Rakhel Feygenberg

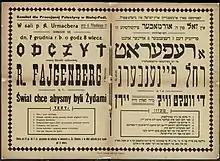
poster for a Rokhl Feygenberg lecture

Rakhel Feygenberg (1885–1972), often known by her Hebrew pen name Rakhel Imri, was a Russian-born Israeli writer, playwright, translator and journalist who wrote in both Yiddish and Hebrew. She wrote and published prolifically from the early 1900s to the 1960s.